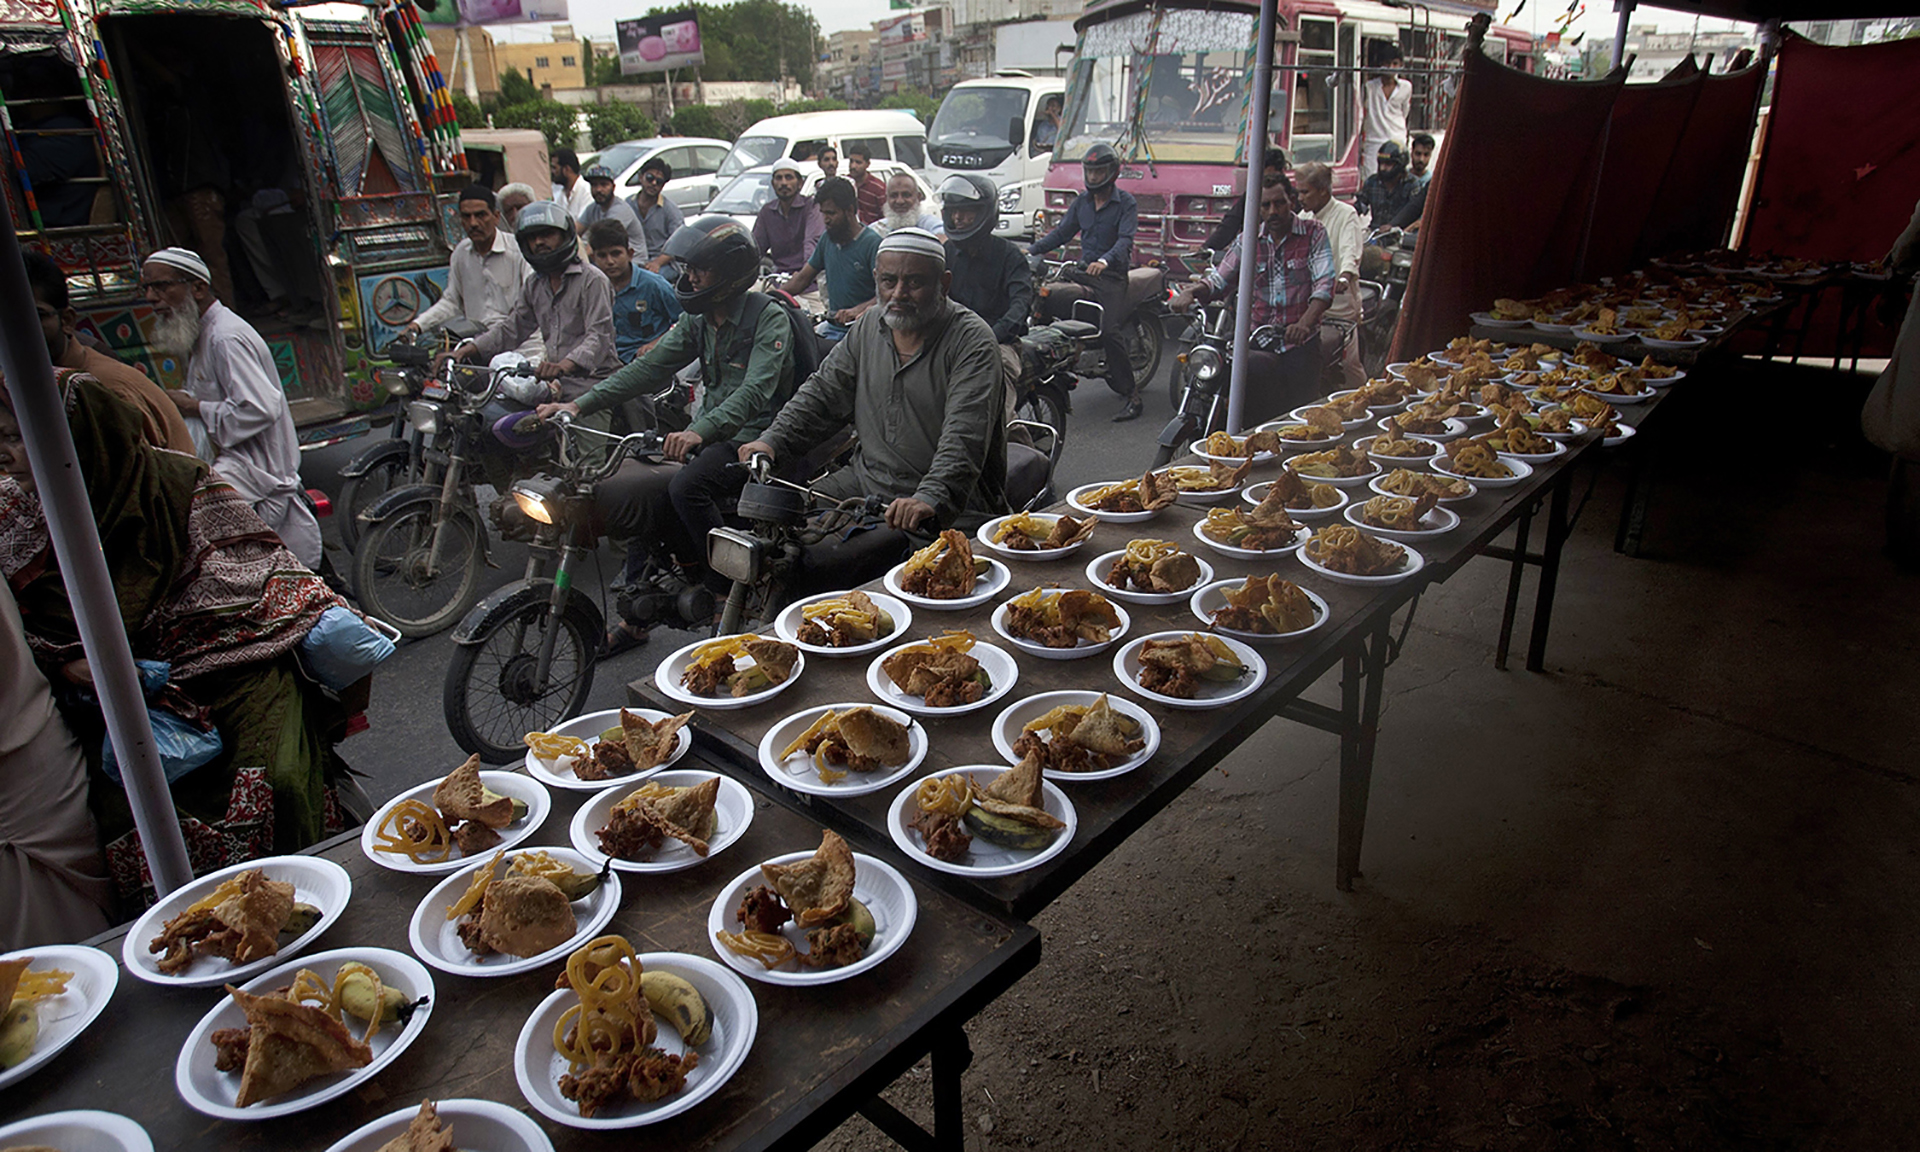
ramazan, food, dish, cuisine, snack, street food, finger food, side dish, meal, chinese food, delicacy